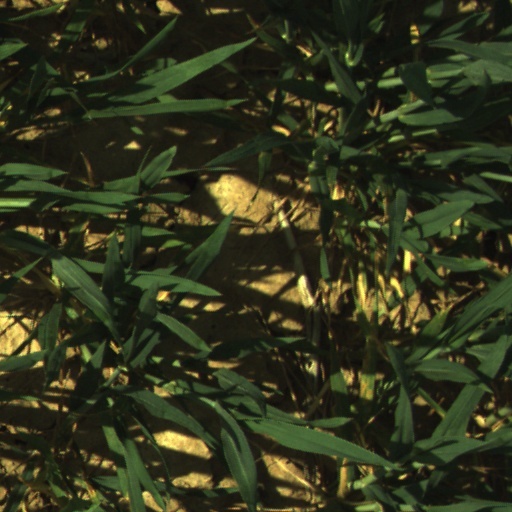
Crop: wheat